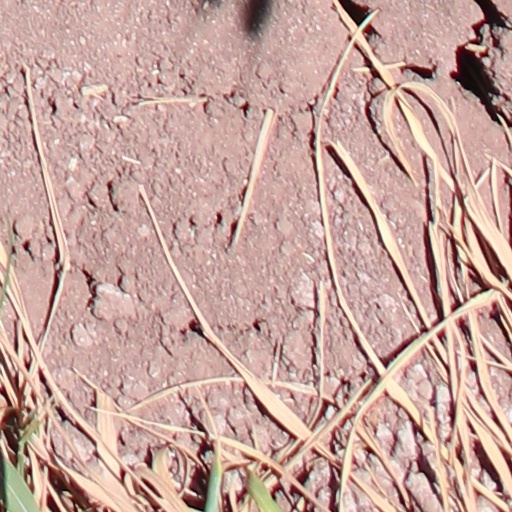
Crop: wheat